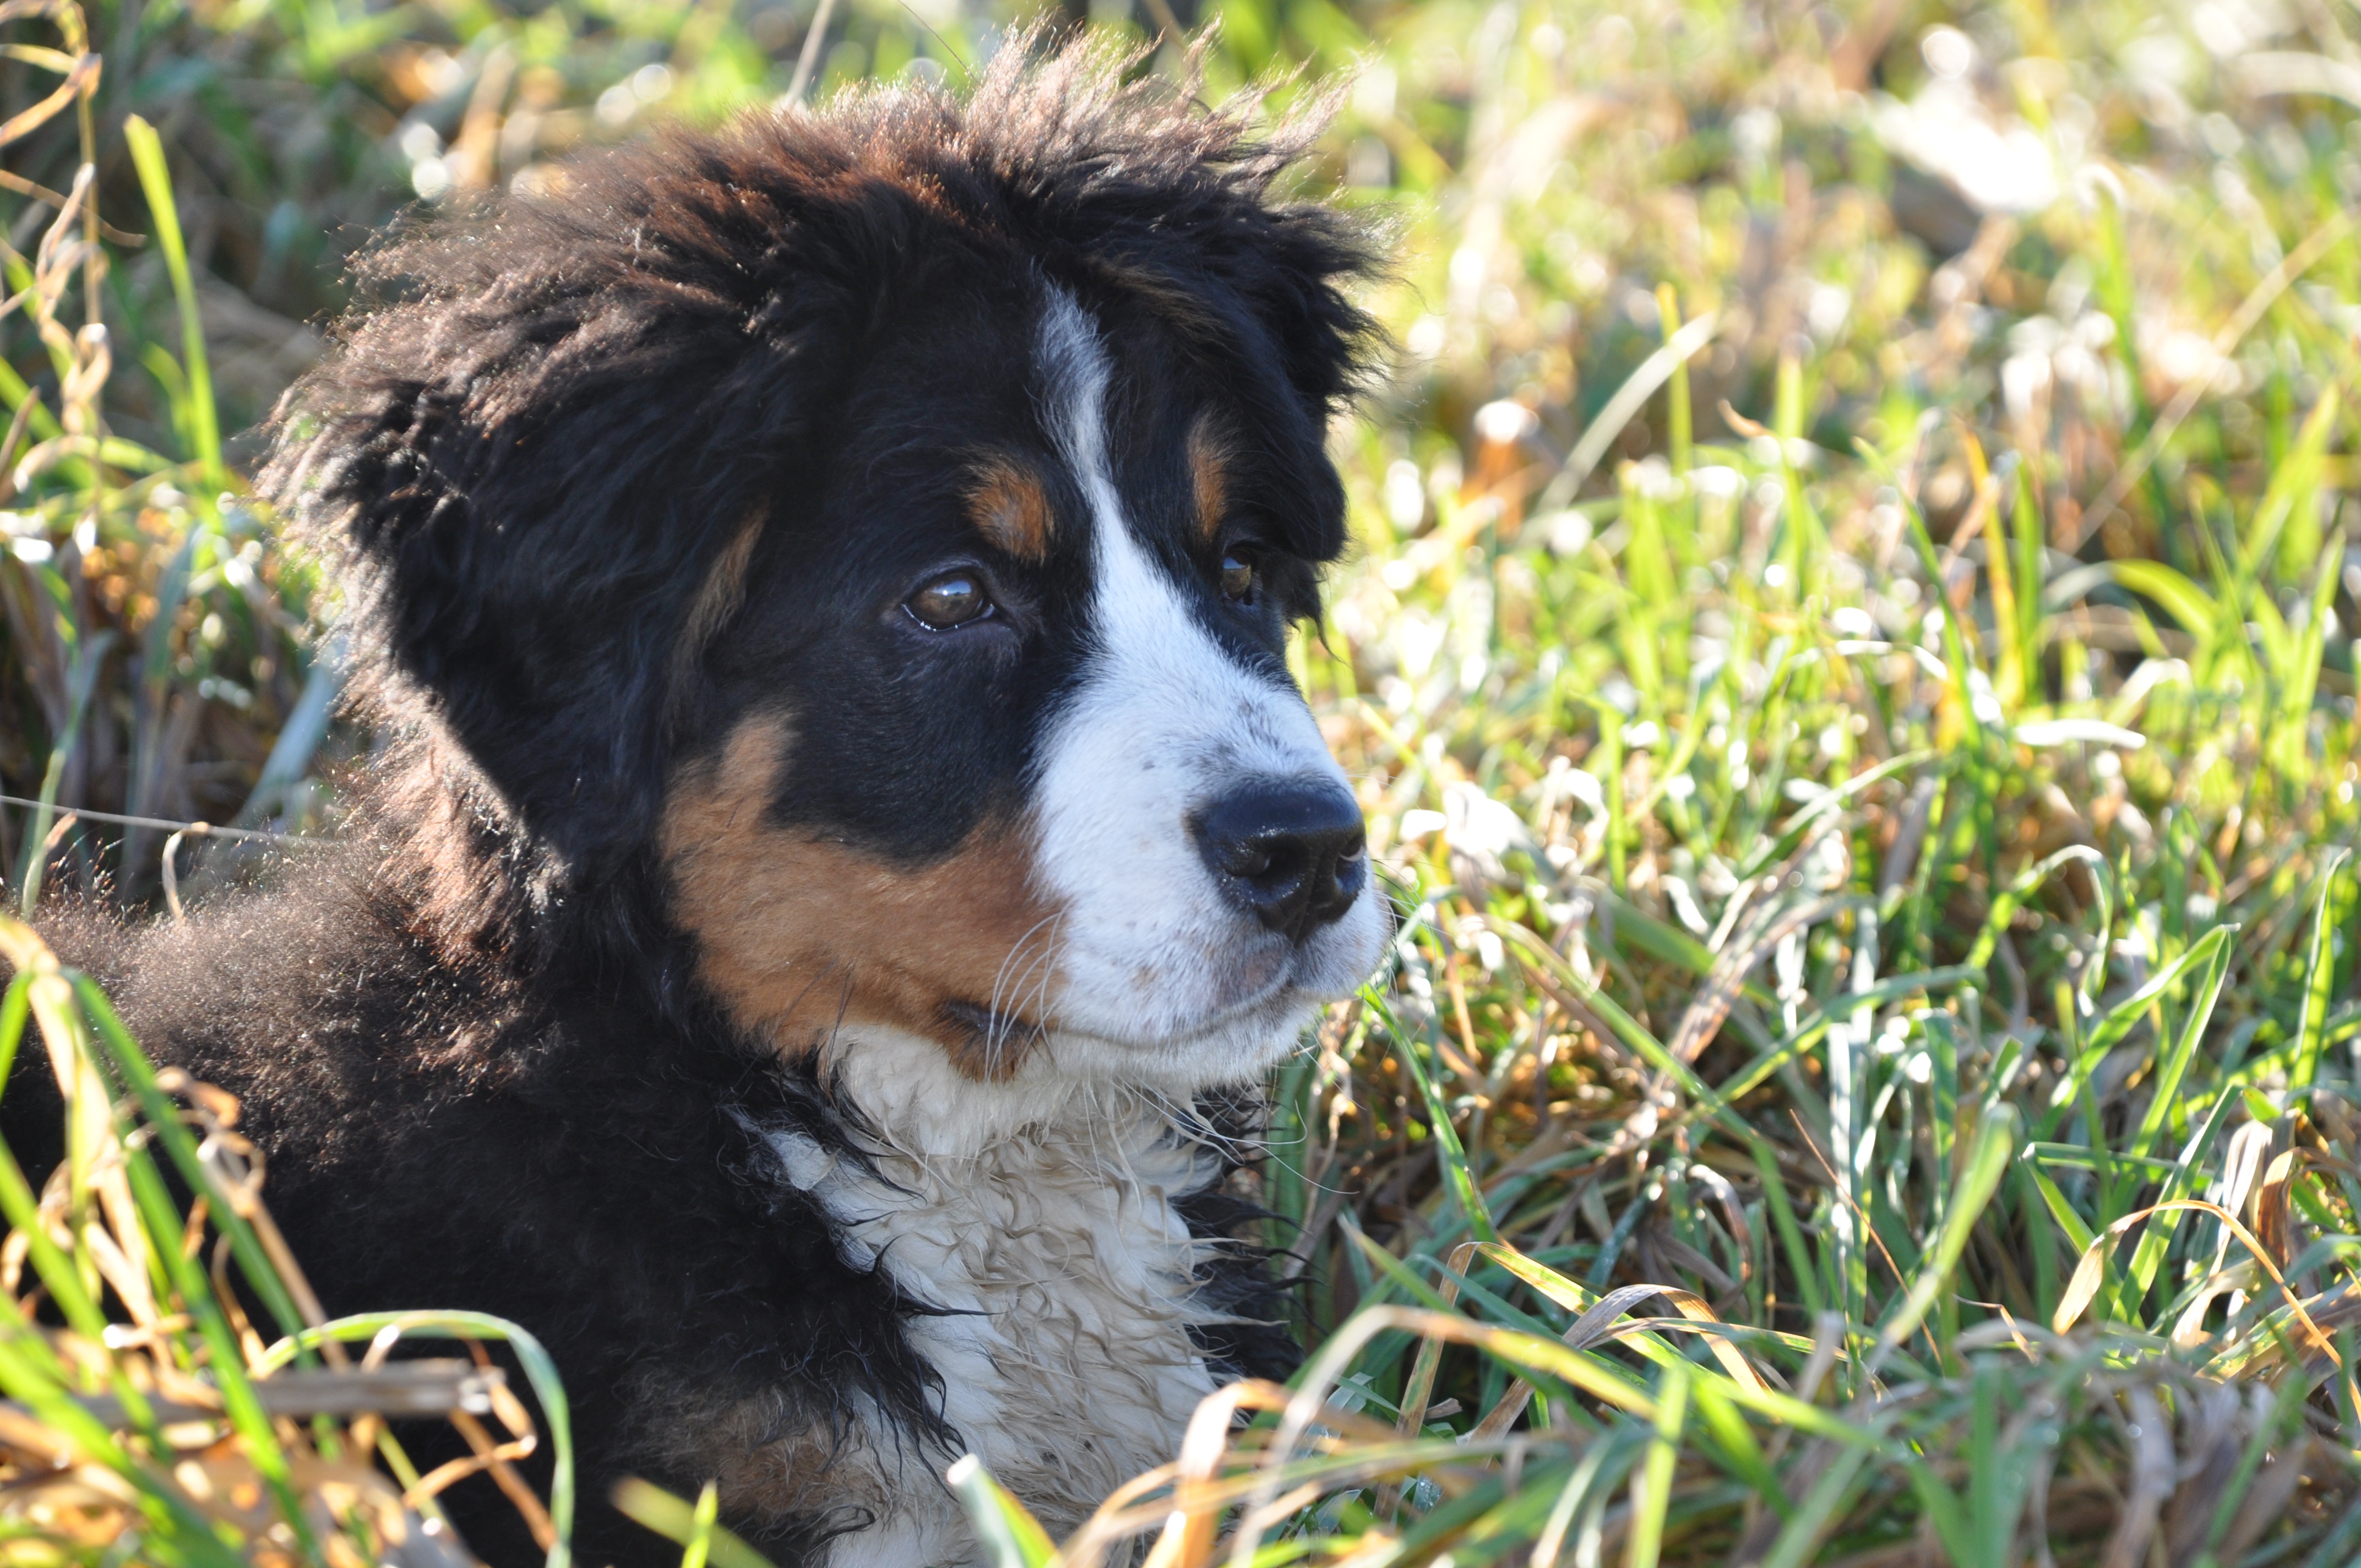
nature, wood, field, puppy, dog, animal, pet, green, mammal, domestic animal, family, fields, vertebrate, dog breed, dog portrait, big dog, bernese mountain dog, entlebucher mountain dog, dog like mammal, carnivoran, dog breed group, greater swiss mountain dog, appenzeller sennenhund